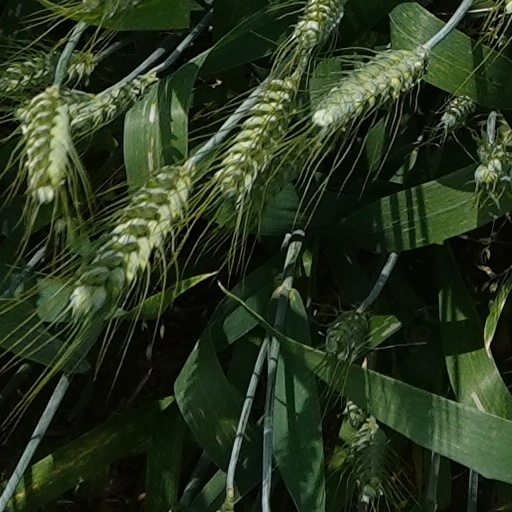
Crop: wheat